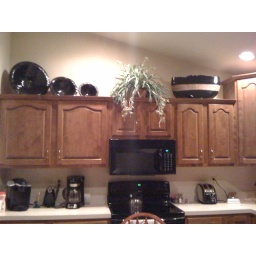
Jean Elton pottery - large vase and nested bowls - over kitchen cabinets